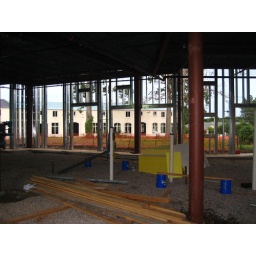
I believe I am standing in the women's bathroom